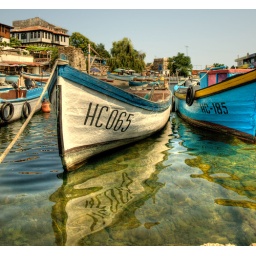
Beautiful clear water in a fishing village in Bulgaria.